Alamo Plaza Historic District

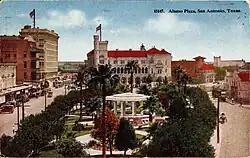
1917 Postcard depicting the Alamo Plaza

The Alamo Plaza Historic District is a historic district of downtown San Antonio in the U.S. state of Texas. It was listed on the National Register of Historic Places in 1977. It includes the Alamo, which is a separately listed Registered Historic Place and a U.S. National Historic Landmark.